Fawley Power Station

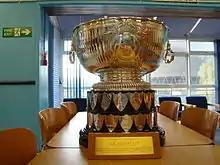
Hinton Cup

}The high output in 1984/5 as associated with the 1984/5 Miners' Strike, and the shortage of coal for coal-fired power stations. There were also 4 × 17.5 MW auxiliary gas turbine generators on the Fawley site giving a total output of 70 MW, these machines had been commissioned in September 1969.